Awarta

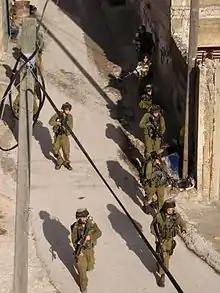
Israeli soldiers patrolling Awarta on the day after the Itamar attack

Awarta made international headlines after the Itamar attack of 11 March 2011, when five members of the same family were killed in the nearby Israeli settlement of Itamar. Awarta was subsequently declared a closed military zone, due to suspicions that the perpetrators were residents of the village. According to the Israeli newspaper "Haaretz", Palestinian sources reported that Israeli military forces took all of Awarta's men in for questioning, including two officers of the Palestinian security forces, making "wholesale arrests". As a reaction to the attack, masked Israeli settlers infiltrated the village and threw stones at homes, before being dispersed by the Israel Defense Forces.